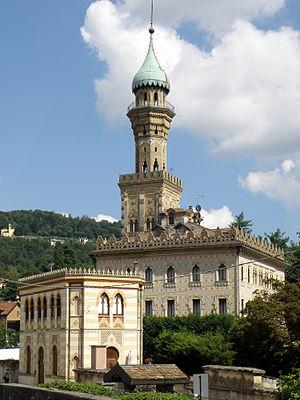
Orta San Giulio (prov. de Novare, région Piémont). Villa Crespi, fantaisie néo-mauresque située à l'entrée de la presqu'île d'Orta.